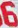
Number: 6